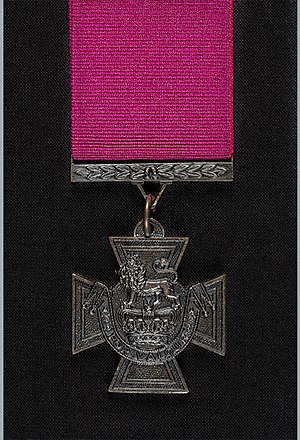
Victoriakorset
Victoriakorset
Victoriakorset er den højeste militære britiske orden, der kan blive tildelt en person fra de britiske eller Commonwealths styrker for tapperhed udvist i fjendens nærvær. Ordenen kan tildeles tjenestegørende af enhver rang eller civile, der står under militær kommando.